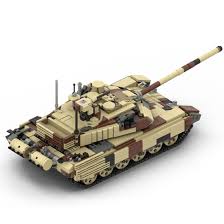
Label: T-90